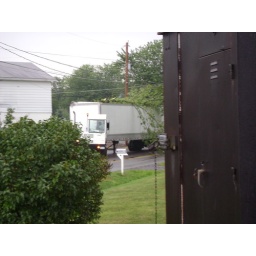
tree parked on truck in watsontowntree parked on truck in watsontown